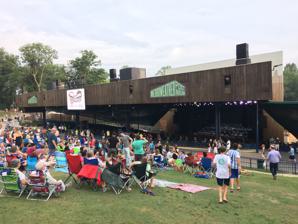
Building: Merriweather Post Pavilion
Country: United States of America
Year built: 1967
Outdoor concert venue in Maryland, U.S. For the album by Animal Collective, see Merriweather Post Pavilion (album) . Merriweather Post Pavilion Merriweather Post Pavilion in 2017 (prior to major renovations) Address 10475 Little Patuxent Parkway Location Columbia, Maryland , U.S. Coordinates 39°12′33.29″N 76°51′45.61″W / 39.2092472°N 76.8626694°W / 39.2092472; -76.8626694 Public transit RTA 406 ( Central Library stop ) RTA 501 , RTA 503 , MTA 315 (Broken Land/Hickory Ridge) Owner Downtown Columbia Arts and Culture Commission Operator I.M.P. LLC Type Amphitheater Genre(s) Music Seating type Lawn, stadium Capacity 19,319 Construction Opened 1967 Renovated 2015–2016, 2018 Architect Gehry , Walsh, & O'Malley Website merriweathermusic .com Merriweather Post Pavilion is an outdoor concert venue located in the planned community of Columbia, Maryland . In 2010, Merriweather was named the second best amphitheater in the United States by Billboard magazine. The venue was also ranked as the fourth best amphitheater in the United States by Rolling Stone in 2013. It was again ranked by Consequence of Sound at number 29 of all music venues in the nation out of 100 in 2016. History 20th century Merriweather Post Pavilion was commissioned by the Rouse Company for its Howard County development project Columbia. The first design was rejected and the theatre was redesigned by award-winning architect Frank Gehry , who is best known for challenging architectural norms, and N. David O'Malley with the firm of Gehry, Walsh and O'Malley. It opened in 1967 on the former grounds of the Oakland Manor slave plantation. It is named for the American Post Foods heiress Marjorie Merriweather Post to honor her for her years of sustained financial support for the National Symphony. The theatre was originally intended to be a summer home for the National Symphony Orchestra . It later became a venue for popular music concerts, including performances by Jimi Hendrix , Janis Joplin , The Doors , Led Zeppelin , The Grateful Dead , and The Who . A grand opening gala was held on July 14, 1967, and Vice President Hubert Humphrey attended a presentation of "Columbia: Broadsides for Orchestra" in a driving rainstorm that flooded the orchestra to its knees. The Orchestra went bankrupt the next year. In the 1968 season, controversial presidential candidate George Wallace held a 7,500-person rally on June 27, 1968, followed shortly after by candidate Eugene McCarthy . On May 25, 1969, The Who and Led Zeppelin shared a stage for the first and only time, playing to a crowd of 20,000. Led Zeppelin performed " Whole Lotta Love " live for just the second time ever, and allegedly ran long in their opening slot, resulting in their plug being pulled by The Who's production crew. Before the start of the 1970 season, loge sections were built (adding 1,800 seats) in order to book a seven-night run of Tom Jones , featuring Gladys Knight & the Pips as the opening act. Pavillion seats prior to renovation In 1970, Columbia's manager Richard Anderson dropped bookings of rock groups after gate crashing and disturbances at a Steppenwolf concert. The Nederlander Organization began managing the venue in 1971. By 1972, the music shifted from Rouse & Merriweather's vision of symphonies to rock performers, and Charles E. Miller proposed bills that would disallow performances of entertainers with a history of violence in venues with a capacity of 3,000 or more. In the summer of 1974, Howard Research and Development manager Micheal Spear banned rock music after more incidents, listing Alice Cooper , Grateful Dead , and Edgar Winter as artists that were unacceptable. In 1977, Jimmy Buffett performed at Merriweather for the first time. He played a total of 42 times, the most by any act. In 1978, and again in 1980 during his campaign against Ronald Reagan , President Jimmy Carter joined Willie Nelson on stage to sing a duet of " Georgia on My Mind ". SFX bought the entertainment lease in 1999. 21st century In 2003, development by General Growth Properties threatened to shutter the pavilion, drawing the ire of local Columbia teens, along with former bandmates Ian Kennedy and Justin Carlson, who launched and sustained a grassroots "Save Merriweather" campaign to keep the concert venue open. As part of the fight, Kennedy vowed not to shave his beard until the future of Merriweather was secure. As "Save Merriweather" began to pick up steam, General Growth Properties offered to sell Merriweather to Howard County on condition that the pavilion be converted into a much smaller, enclosed theater. Shortly thereafter, 9:30 Club owner Seth Hurwitz's I.M.P. was chosen as Merriweather's new promoter amidst the claim by GGP's General Manager that trying to make Merriweather Post Pavilion profitable was like "trying to sell ice cubes in the middle of winter." In 2005, Howard County held a charrette to discuss redevelopment of the Rouse Planned community beyond its initial 100,000 population design. In 2010, The Downtown Columbia Plan passed, requiring the developer, General Growth Properties (now the Howard Hughes Corporation ), to renovate Merriweather before additional development could occur in Columbia. In 2014, County Executive Ken Ulman proposed a bill to relieve Howard Hughes of the renovation expense including a $10 million grant. The final plan which only granted $9.5 million to the developer was announced at a Jack Johnson concert on June 5, 2014, removing a major development restriction. Virgin Mobile's FreeFest was hosted at Merriweather Post Pavilion for five years, from 2009 to 2013. Each festival was free to attend contingent on attendees completing charitable tasks in their community. VIP tickets were also available to purchase, with proceeds donated to the RE*Generation House homeless youth shelter in Washington, D.C. An estimated 50,000 people attended each year, which included guest appearances by Virgin 's CEO, Sir Richard Branson , and such acts as Jack White , LCD Soundystem , Pavement , The Black Keys , Vampire Weekend , M83 , TV on the Radio , MGMT , and St. Vincent . The majority of the wooded and open field land surrounding Symphony Woods and Merriweather served as a park, festival site, event parking, and site of yearly Symphony of Lights Christmas light displays. As part of the redevelopment initiative, the owner Howard Hughes Corp rezoned the land for a project called the "Crescent", which would relocate the Banneker fire department , redevelop the area into 2,100 homes and 1,125,000 square feet (104,500 m 2 ) of general and medical office space, in 20-story-high buildings. The Crescent project gets its name from the shape of the work area surrounding the pavilion, as well as Rouse's (Howard Hughes') partnership with Crescent Real Estate Equities on its Woodlands development. In August 2014, the site made national news when two patrons died and twenty others were hospitalized from drug overdoses after a Mad Decent concert. Venues across the country implemented stricter drug enforcement controls after the incident. Merriweather Post draws a regional traffic base with 90% of concert attendees traveling from outside of Howard County. In 2015, the Howard County Planning Board approved a submission by Brian Spencer, a registered lobbyist and project manager by Howard Hughes. The $8.4 million design by Jamie Pett (JP2 architects) includes renovation with new concession stands around the 9:32 club and replacement of the condemned restrooms. On November 30, 2016, The Howard Hughes Corporation transferred ownership of Merriweather Post Pavilion and Symphony Woods to the Downtown Columbia Arts and Culture Commission, a nonprofit organization helmed by "Save Merriweather" co-founder Ian Kennedy. At the official ceremony, Kennedy shaved the beard he had been growing for 13 years, since the beginning of the campaign in 2003. 2017 marked Merriweather Post Pavilion's 50th season, celebrated in part by I.M.P.'s signing of a new 40-Year lease to continue operating Merriweather through 2057. The celebration continued with the completion of $55 Million of renovations creating 15,000 square feet of dressing rooms and backstage areas including a swimming pool and dining room. The renovations also include the expansion of the stage house in preparation for raising the pavilion's famed roof, the installation of a turntable inset in the stage, and new bathrooms and concessions for patrons, as well as a new VIP rooftop bar. In honor of its illustrious history, legendary artists from Paul Simon and Sarah McLachlan to Santana returned to the Merriweather stage in 2017, including an Anniversary show featuring Jackson Browne , Willie Nelson , Father John Misty , and Grace Potter . Early in the morning on January 13, 2018, the roof overhanging the reserved seating at the venue suffered a total failure and collapsed. It was in the final stages of a five-month project to raise the structure by 20 feet (6.1 m) to improve sight lines for patrons on the lawn. Management quickly issued a statement indicating that the roof would be replaced, and that the venue would open as scheduled for its 2018 concert season. Gallery Photos of Merriweather After Renovations Merriweather Post Pavillion from the lawn Merriweather lawn after 2018 renovations Pavillion after 2018 renovation, from the Skybar Pavillion after 2018 renovation, from the Skylawn Merch desks after renovation Restroom barn Renovated food and drink stands Renovated food and drink stands and Skylawn Merriweather at night after 2018 renovations Example 1 In popular culture Three tracks from Jackson Browne 's Running on Empty including the title track were recorded at the pavilion on August 27, 1977. Two tracks from a remastered edition of Men at Work 's Cargo were recorded at Merriweather on July 28, 1983. Animal Collective 's critically acclaimed 2009 album Merriweather Post Pavilion is named in tribute to the pavilion, though the band did not actually perform there until 2011. O.A.R. recorded its seventh live album at the pavilion on September 7, 2019. [ non-primary source needed ] Events List of Events Jackson Browne – August 27, 1977 (see above "In Popular Culture" and Running on Empty ) "Sweetlife Festival" – May 1, 2011 with The Strokes , Girl Talk , Lupe Fiasco , Crystal Castles , Cold War Kids , Ra Ra Riot , Theophilus London , Walk the Moon , U.S. Royalty , and Modern Man Kid Cudi – "The Cud Life Tour" July 2, 2011 The Black Eyed Peas - The Beginning Massive Stadium Tour July 30, 2011 My Morning Jacket – August 12, 2011 and July 26, 2015 with Jason Isbell "2011 Summer Spirit Festival" – August 14, 2011 featuring Nas , Damian Marley , The Roots , Chuck Brown , Bilal , The Foreign Exchange ( Phonte & Nicolay ), Miguel , and King Lupe Fiasco – "Generation Laser Tour" September 16, 2011 with Wale , Big Sean , Miguel , and Tinie Tempah "Sweetlife Festival" – April 28, 2012 with Avicii , Kid Cudi , The Shins , Explosions in the Sky , Fitz and the Tantrums , A$AP Rocky , and Fun. "2012 Summer Spirit Festival" – August 4, 2012 featuring Erykah Badu , Common , Chuck Brown Tribute featuring Chuck Brown's Band (including KK and D. Floyd) with James Funk, Sugar Bear, "Big" Tony, and Andre "Whiteboy" Johnson, Sharon Jones & The Dap-Kings , Estelle , Eric Roberson , Huggy Lowdown, Chris Paul , and Red Grant "Sweetlife Festival" – May 11, 2013 with Phoenix , Passion Pit , Kendrick Lamar , Yeah Yeah Yeahs , Solange Knowles , Holy Ghost! , and Youth Lagoon "2013 Summer Spirit Festival" – August 3, 2013 featuring D'Angelo , Erykah Badu , Busta Rhymes , Rare Essence , Black Alley , Hiatus Kaiyote , and Mike Epps "Sweetlife Festival" – May 10, 2014 featuring Foster the People , Lana Del Rey , 2 Chainz , Capital Cities , Fitz and the Tantrums , Bastille , Chromeo , St. Lucia , Bombay Bicycle Club , Gems, Hozier , ASTR , Spirit Animal , Nicky Blitz, and That Work Queen + Adam Lambert – July 20, 2014 "2014 Summer Spirit Festival" – August 2, 2014 featuring Lauryn Hill , Janelle Monáe , Talib Kweli , Meshell Ndegeocello , Junkyard Band , Backyard Band , Rdgldgrn , George Tandy Jr. , Roman Gianarthur and DJ Quicksilva "M3 Rock Festival" – May 1–2, 2015 featuring Cinderella 's Tom Keifer , Kix , Dokken , Quiet Riot , Trixter , Dio Disciples , Europe , Queensrÿche , Krokus , Warrant , Y&T , Winery Dogs , LA Guns , Vixen , Bang Tango , Black N Blue , Tyketto , Rhino Bucket , Killer Dwarfs , and Bad Seed Rising " DC101 Kerfuffle" – May 3, 2015 featuring The Offspring , Incubus , Panic! at the Disco , Dirty Heads , Big Data , Andrew McMahon in the Wilderness , Robert DeLong , and Coasts Florida-Georgia Line – "Anything Goes Tour" May 9, 2015 with Thomas Rhett and Frankie Ballard "Dear Jerry, a one-time concert celebrating the music of the Grateful Dead and Jerry Garcia " – May 14, 2015 Pentatonix – "The World Tour 2015" May 12, 2015 with Us The Duo and AJ Lehrman Cage the Elephant – May 15, 2015 with Portugal., The Man, and Broncho Kenny Chesney – "The Big Revival Tour" May 27, 2015 with Jake Owen , and Chase Rice "Sweetlife Festival" – May 30–31, 2015 with Kendrick Lamar , Calvin Harris , The Weeknd , The Pixies , Charli XCX , Billy Idol , and Phantogram The Decemberists – June 4, 2015 with Father John Misty "Capital Jazz Fest" – June 5, 2015 featuring Maze with Frankie Beverly , India Arie , George Clinton , Parliament/Funkadelic , and Kenny G Florence + The Machine – June 9, 2015 Mumford and Sons – June 10, 2015 with The Maccabees Hozier – June 20, 2015 with The Antlers Fall Out Boy and Wiz Khalifa – "Boys of Zummer Tour" June 27, 2015 with Hoodie Allen " VANS Warped Tour " – July 18, 2015 featuring Icon for Hire , Family Force Five , and We the Kings Sam Smith – July 24, 2015 Faith No More – August 2, 2015 with Refused "2015 Summer Spirit Festival" – August 8, 2015 featuring Erykah Badu , Anthony Hamilton , Floetry , Estelle , Junkyard Band , Tony! Toni! Tone! , Avery*Sunshine , and Phony Ppl Phish – August 15–16, 2015 Willie Nelson and Family – August 19, 2015 with Old Crow Medicine Show Darius Rucker – August 22, 2015 with Brett Eldredge , Brothers Osborne , and A Thousand Horses O.A.R. – July 13, 2002, August 31, 2003, July 30, 2005 with The Southland , July 29, 2006 with Jack's Mannequin , August 17, 2007 with Augustana and Telograph, July 26, 2008, August 7, 2009 with Matt Nathanson , August 12, 2010 with Citizen Cope , August 13, 2011 with SOJA and Virginia Coalition , August 10, 2012 with Rebelution , August 1, 2013 with Andrew McMahon and Allen Stone , July 19, 2014 with Phillip Phillips and Saints of Valory , August 27, 2015 with Allen Stone and Brynn Elliott, and August 13, 2016 "The Trillectro Festival" – August 29, 2015 featuring Chance the Rapper , RL Grime , and Cashmere Cat Death Cab For Cutie – September 13, 2015 with Explosions in the Sky Alabama Shakes – September 18, 2015 with Drive-By Truckers Of Monsters And Men – September 20, 2015 " WPOC Weekend in the Country" – October 3–4, 2015 featuring Brantley Gilbert , Sam Hunt , Parmalee , LoCash , Kelsea Ballerini , Cam , Maren Morris , Thompson Square , Canaan Smith , Chris Janson , and Mo Pitney Jason Aldean – May 7, 2016 with Thomas Rhett , A Thousand Horses , Dee Jay Silver Pentatonix – May 12, 2016 with Us The Duo and AJ Lehrman "Sweetlife Festival" – May 14, 2016 featuring The 1975 , Halsey , Flume , Grimes , PartyNextDoor , Blondie , Eagles of Death Metal , Mac DeMarco , Thundercat , Vince Staples , Shamir , Wolf Alice , DIIV , and Prinze George Kenny Chesney – May 19, 2016 with Old Dominion Capital Jazz Fest – June 3–5, 2016 with New Edition , En Vogue , KING, Donnie Simpson , Brian Culbertson , Lalah Hathaway , Marcus Miller , Raul Midon , "Jazzing Up The Elements: A Musical Tribute to Maurice White ", Take 6 , The Isley Brothers , Al B. Sure! , SWV , Eric Roberson , Blackstreet , Will Downing , Fourplay , David Sanborn , Pieces of a Dream , Jarrod Lawson, Mike Phillips, Toni Braxton , The Brand New Heavies , Kenny Lattimore , Rick James 's Original Stone City Band, and Tamia Twenty One Pilots – June 10, 2016 with Mutemath and Chef'Special Ellie Goulding – June 13, 2016 with Matt and Kim Tame Impala – June 16, 2016 with M83 Chris Stapleton & Jason Isbell – June 18, 2016 with Frank Turner and the Sleeping Souls The Cure – June 22, 2016 with The Twilight Sad " DC101 Kerfuffle" – June 26, 2016 with blink-182 , Silversun Pickups , Cold War Kids , Violent Femmes , Bear Hands , The Strumbellas , and Joywave Merryland Music Fest – July 9–10, 2016 featuring The String Cheese Incident , Ben Harper & The Innocent Criminals , Grace Potter , Lotus , Stephen "Ragga" Marley , Greensky Bluegrass , Shakey Graves , Yonder Mountain String Band , Langhorne Slim & The Law, Karl Denson's Tiny Universe , Nahko & Medicine for the People , Protoje , Pigeons Playing Ping Pong , Turkuaz, TAUK , and Cris Jacobs Band Modest Mouse and Brand New – July 12, 2016 " Vans Warped Tour – Presented by Journeys" – July 16, 2016 featuring Falling in Reverse , Four Year Strong , Less Than Jake , New Found Glory , Reel Big Fish , Set It Off , Sum 41 , We the Kings , Yellowcard , Issues , Mayday Parade , Pepper , Real Friends , Sleeping With Sirens , State Champs , The Maine , The Story So Far , Tonight Alive , Crown The Empire , Every Time I Die , Ice Nine Kills , Motionless in White , The Color Morale , The Word Alive , Volumes , Whitechapel , Chelsea Grin , Coldrain , Cruel Hand , From Ashes to New , Gideon , In Hearts Wake , Oceans Ate Alaska , Vanna , Veil of Maya , Emarosa , I See Stars , Knuckle Puck , Masked Intruder , Roam , SECRETS , The Heirs, The Interrupters, Young Guns , Against the Current , Assuming We Survive, Ballyhoo! , Chunk! No, Captain Chunk! , GHOST TOWN , SYKES, Teenage Bottlerocket , Too Close to Touch , Waterparks , Avion Roe , Bad Seed Rising , Broadside , Cane Hill , Dash Ten, Hail the Sun , Like Pacific , Mother Feather , Old Wounds, Palaye Royale , Reckless Serenade, Safe to Say, Silent Planet , Wage War , and With Confidence Brandi Carlile and Old Crow Medicine Show – July 23, 2016 with Dawes "2016 Summer Spirit Festival" – August 6–7, 2016 featuring Erykah Badu , Jill Scott , Janelle Monáe , The Roots , Gregory Porter , Team Familiar, Leela James , Kindred the Family Soul , Avery*Sunshine , The Chuck Brown Band, Daley , Wisdom Speeks, and Be'la Dona with DJ Kool and Sugar Bear " Carnival of Madness " and Shinedown – August 10, 2016 with Halestorm , Black Stone Cherry , and Whiskey Myers Train – August 20, 2016 with Andy Grammer Miranda Lambert – August 25, 2016 with Kip Moore and Brothers Osborne The Lumineers – "The Cleopatra World Tour" September 10, 2016 with BØRNS and Rayland Baxter Little Big Town – " WPOC Weekend In The Country" October 15 & 16,2016 with Dustin Lynch , Rodney Atkins , Old Dominion , Maddie & Tae and More "Easter at Merriweather" – April 16, 2017, with Bridgeway Community Church "M3 Rock Festival – April 28–29, 2017 featuring Rhino Bucket , Korupt, Mitch Malloy , Autograph , Junkyard , Danger Danger , Vain , Jack Russell's Great White , Bang Tango , Warrant , Vixen , Cinderella 's Tom Keifer , Dokken , and Ratt 50th Anniversary Concert – Jackson Browne and Willie Nelson Gorillaz – July 17, 2017 and October 17, 2022. Animal Collective – July 29, 2017 AJR - May 14, 2022 Wallows – August 22, 2024 See also List of contemporary amphitheatres List of works by Frank Gehry Merriweather Park at Symphony Woods References